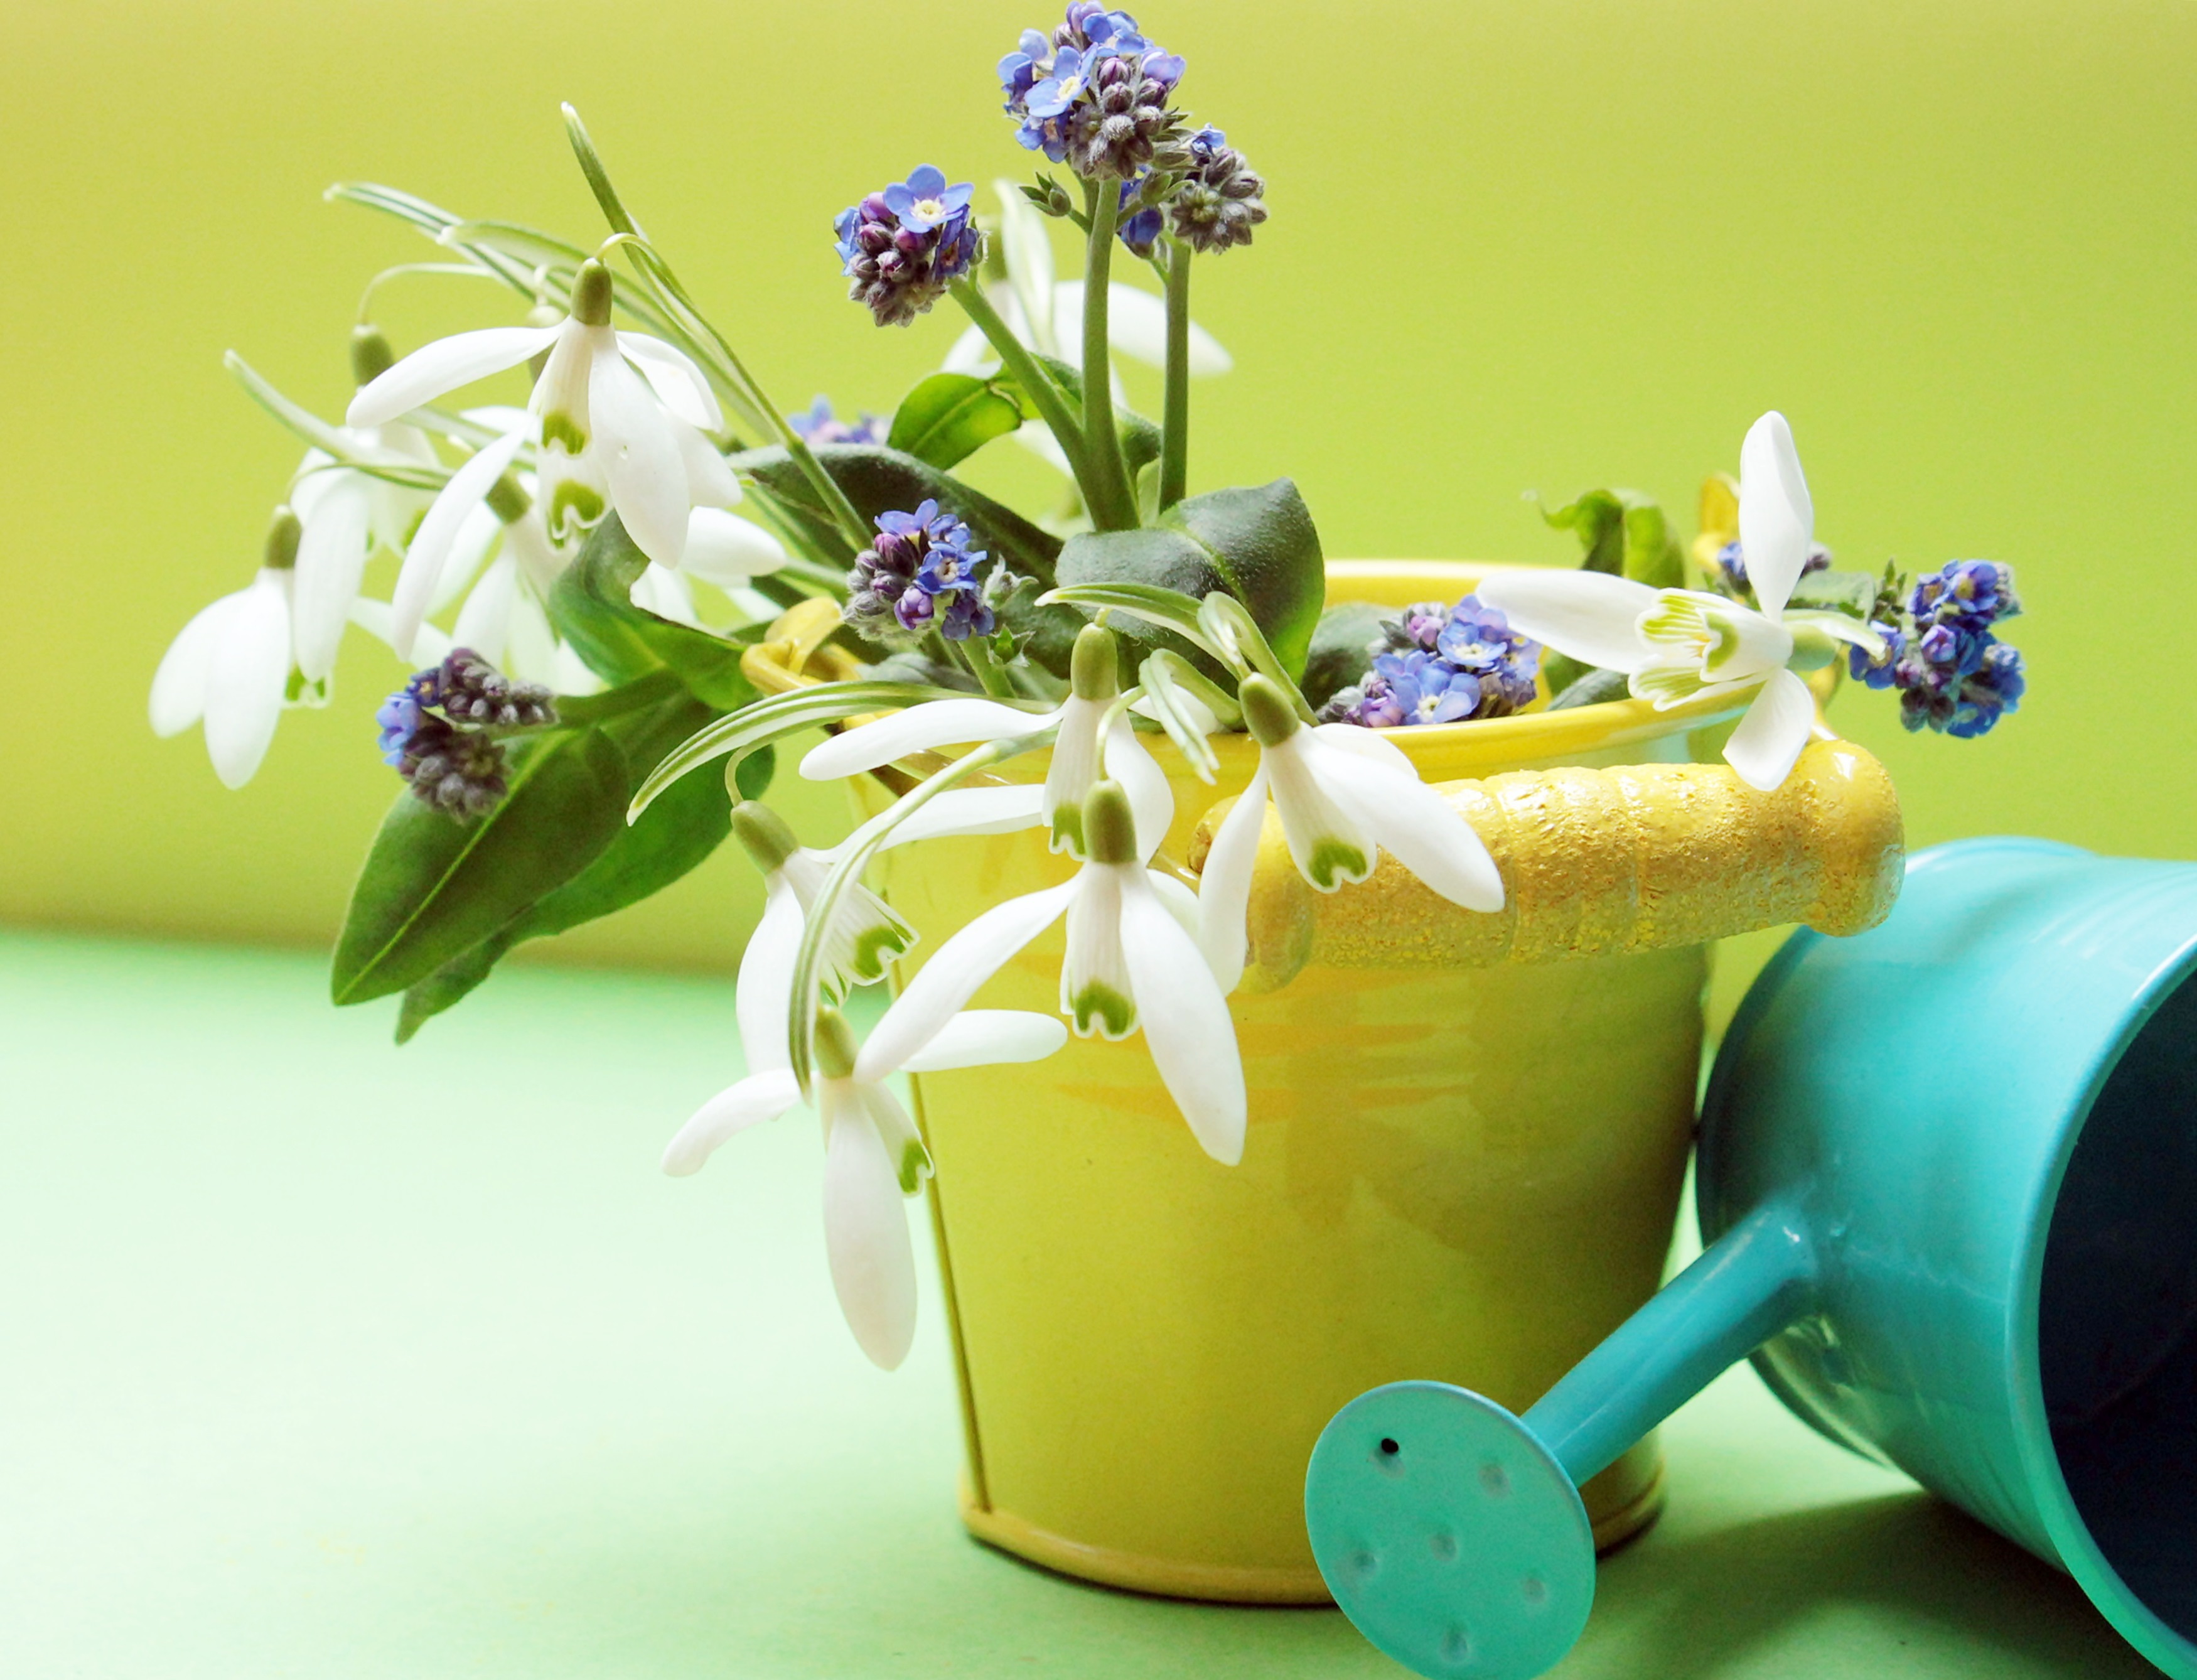
plant, white, flower, bloom, decoration, spring, green, color, colorful, yellow, flora, still life, map, bucket, thank you, deco, flowers, floral greeting, forget me not, postcard, beautiful, snowdrop, petrol, birthday, tender, greeting, greeting card, spring flowers, early bloomer, galanthus, spring awakening, fr hlingsanfang, signs of spring, flower bouquet, watering can, snowdrop spring